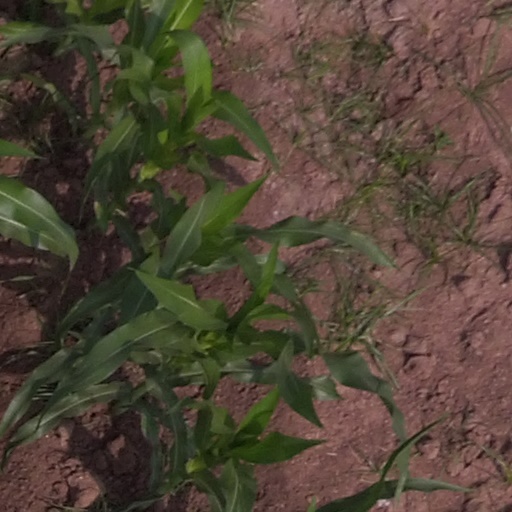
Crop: maize; corn